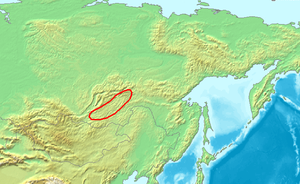
Les monts Iablonovy sont un massif montagneux situé au sud-est de la Sibérie en Russie. Le massif se situe au nord-est de la Mongolie et à l'est du lac Baïkal. Le massif s'étend du sud-ouest, au niveau de la frontière russo-mongole, vers le nord-est où il rejoint les monts Stanovoï. Il forme la ligne de partage des eaux entre le bassin de l’océan Arctique et celui de l’océan Pacifique.